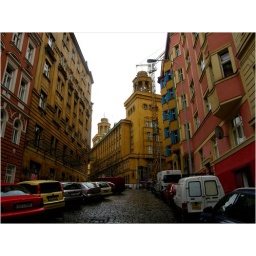
Snapshot on our first day in Prague.Our hostel is the one with the red wall on the right.&lt;i&gt;1st picture from the Prague set&lt;/i&gt;